Vasile Ursu Nicola

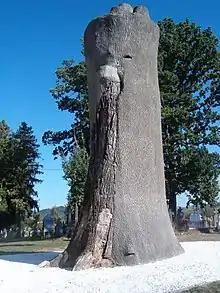
in Țebea, the village where the rebellion started

On October 28, 1784, under a bridge at the weekly fair in Brad ("Brád", "Tannenhof"), Crișan met with peasants from villages in the area and told them to send representatives to the village of Mesteacăn (Mesztákon) three days later. On October 31, around 600 peasants gathered there with Crișan and Cloșca, who displayed a golden cross that they said Joseph had given to Horea. The emperor, they claimed, had instructed Horea to enlist peasants in a struggle by the army to eliminate serfdom.